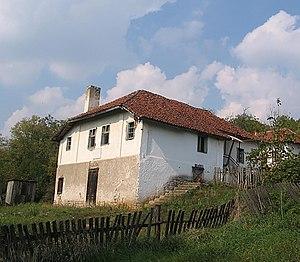
Patrimoine culturel de Serbie
La maison commémorative à Toponica se trouve à Toponica, dans la municipalité de Knić et dans le district de Šumadija, en Serbie. Elle est inscrite sur la liste des monuments culturels protégés de la République de Serbie.
Les monuments culturels protégés constituent une catégorie de monuments de Serbie inscrits sur une liste de monuments bénéficiant de la protection de l'État. Il s'agit d'une troisième catégorie de monuments protégés classés, par leur importance, après les monuments culturels d'importance exceptionnelle et les monuments culturels de grande importance.